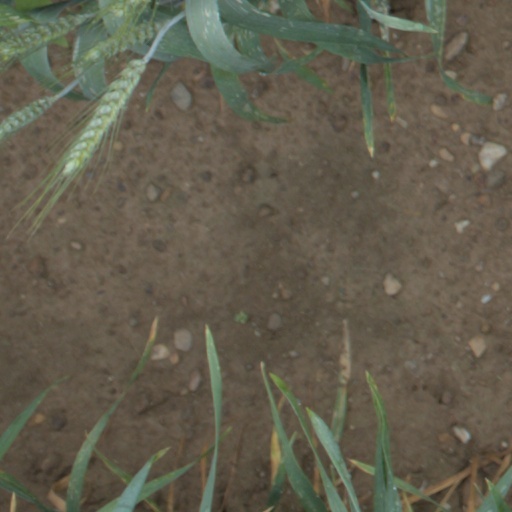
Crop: wheat